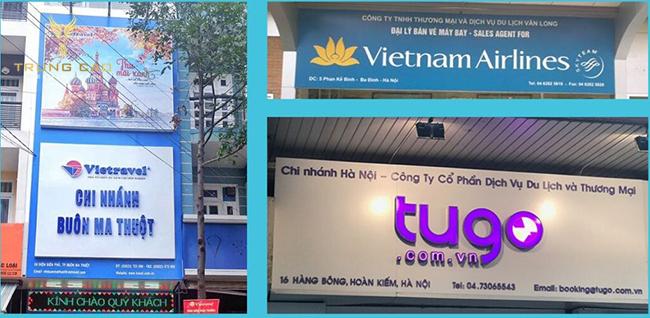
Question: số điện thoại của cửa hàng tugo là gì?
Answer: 0473065543